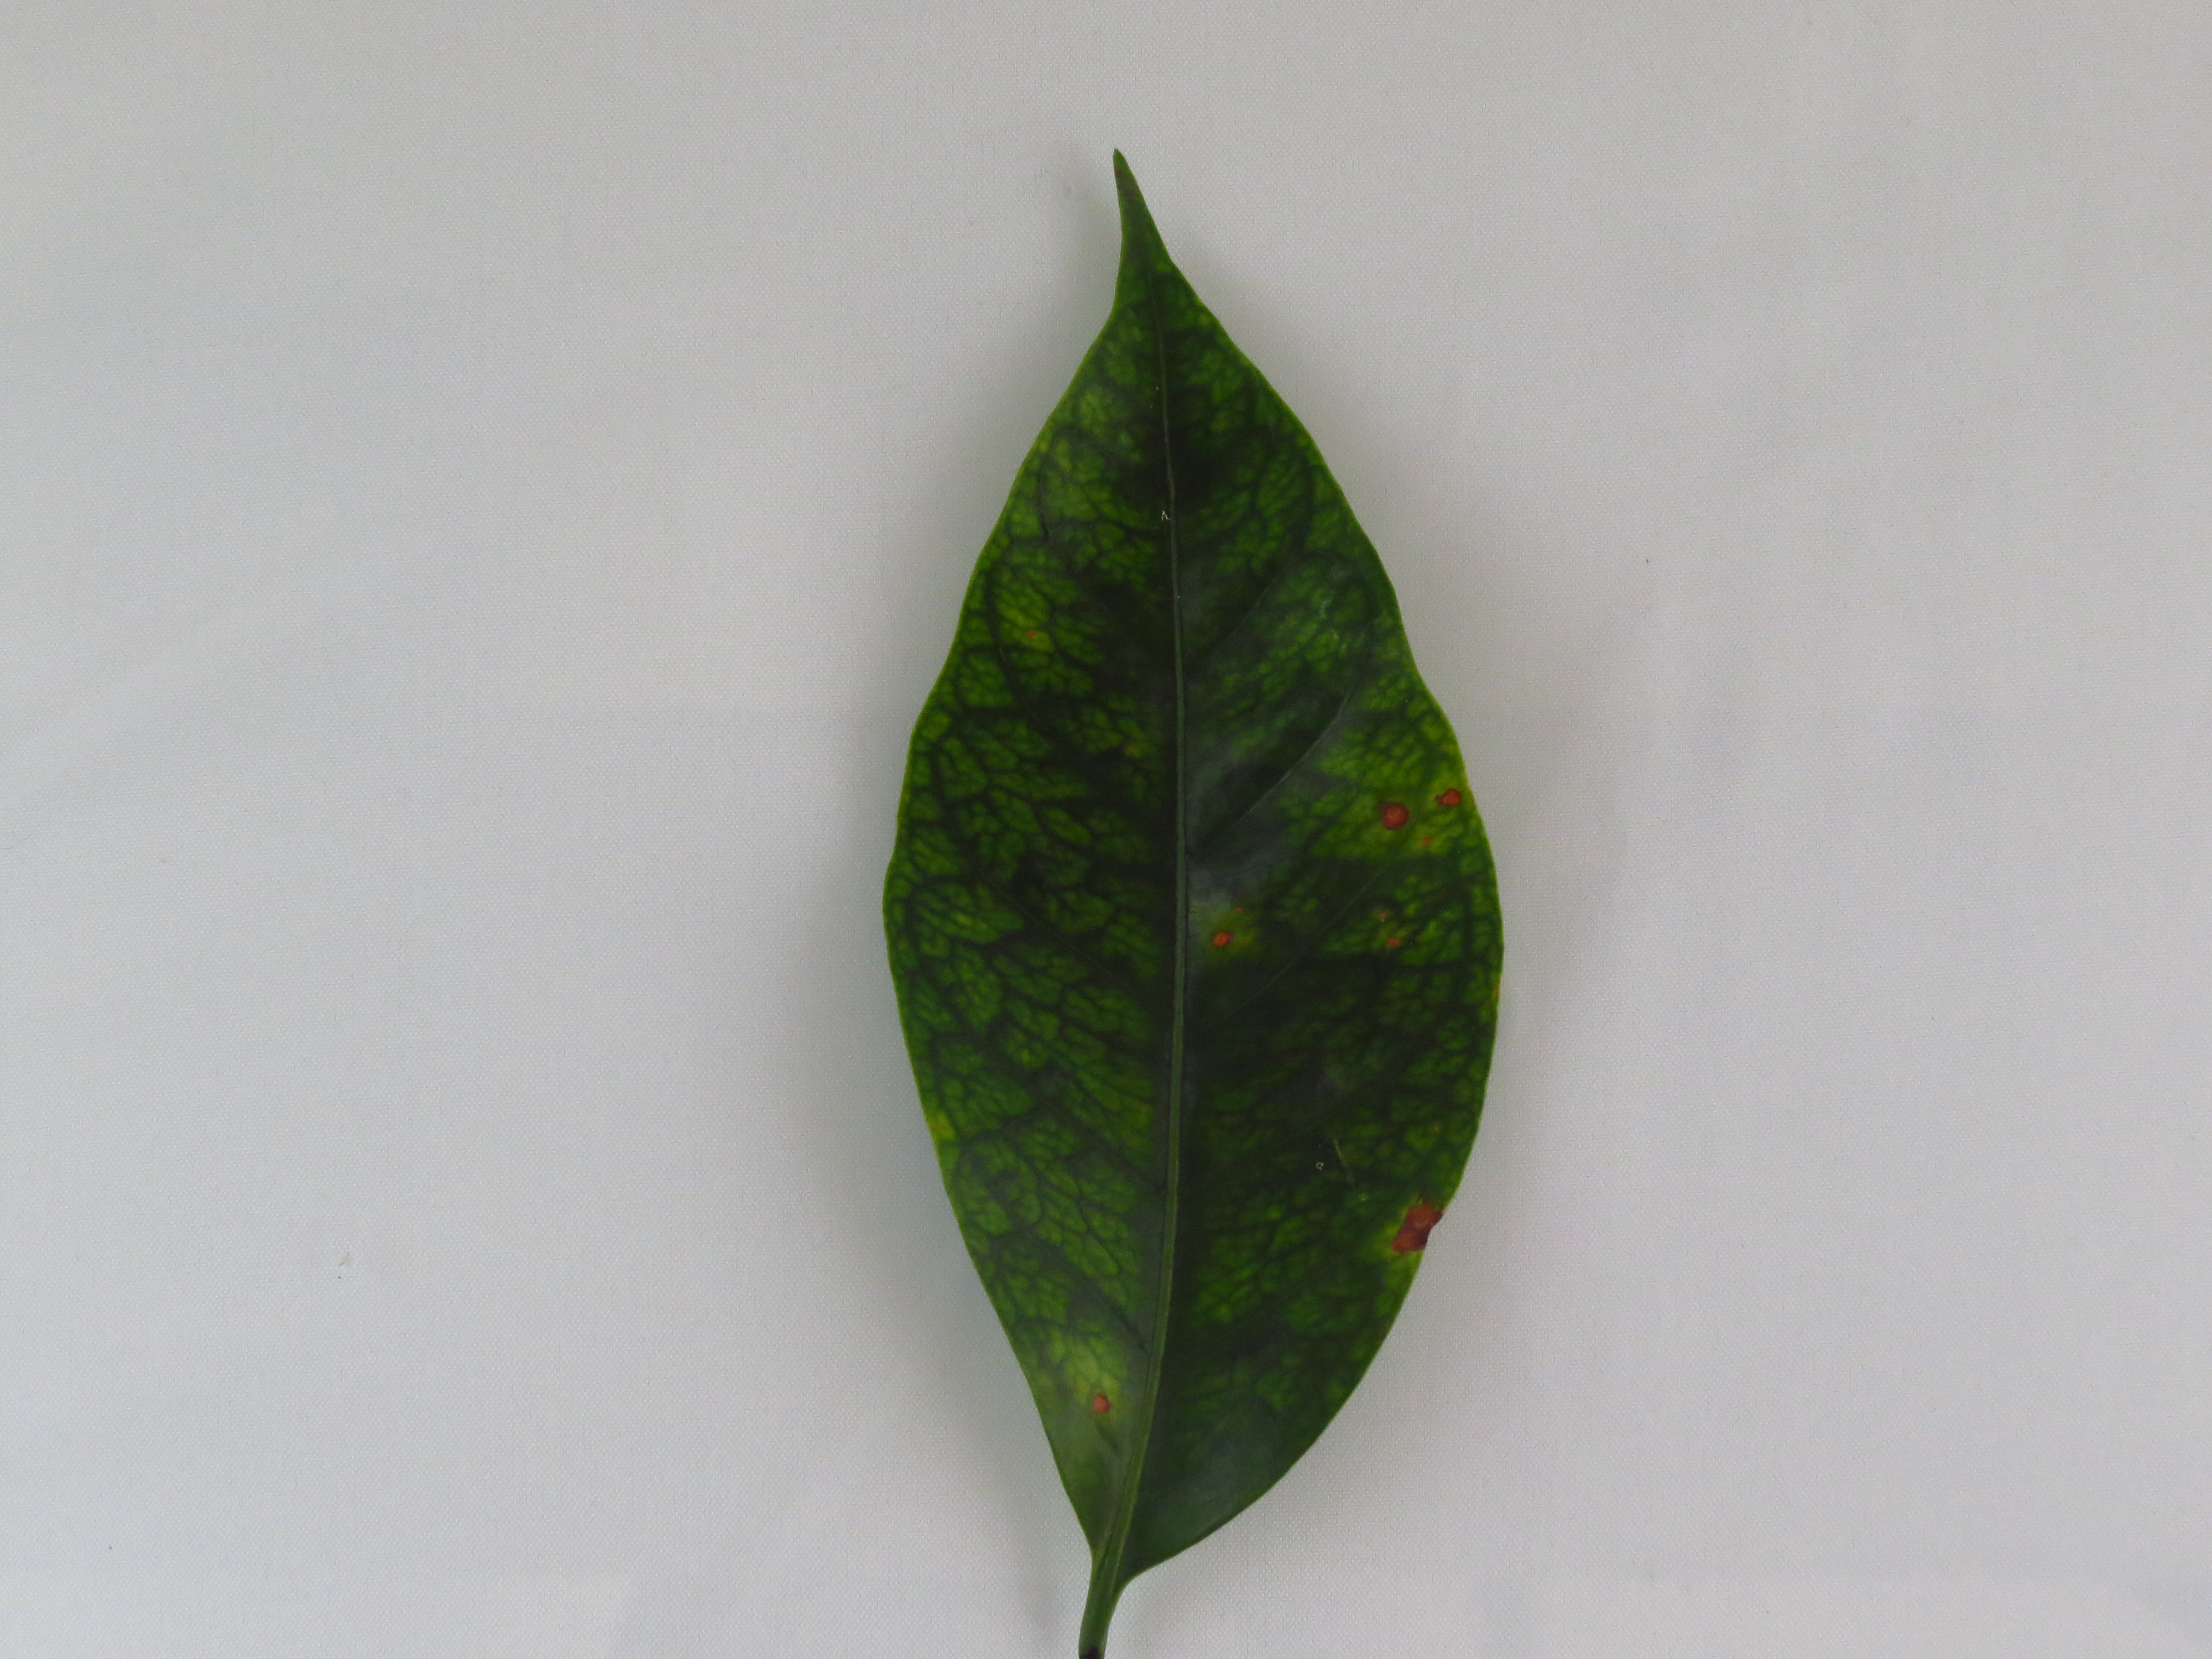
Label: manganese-Mn